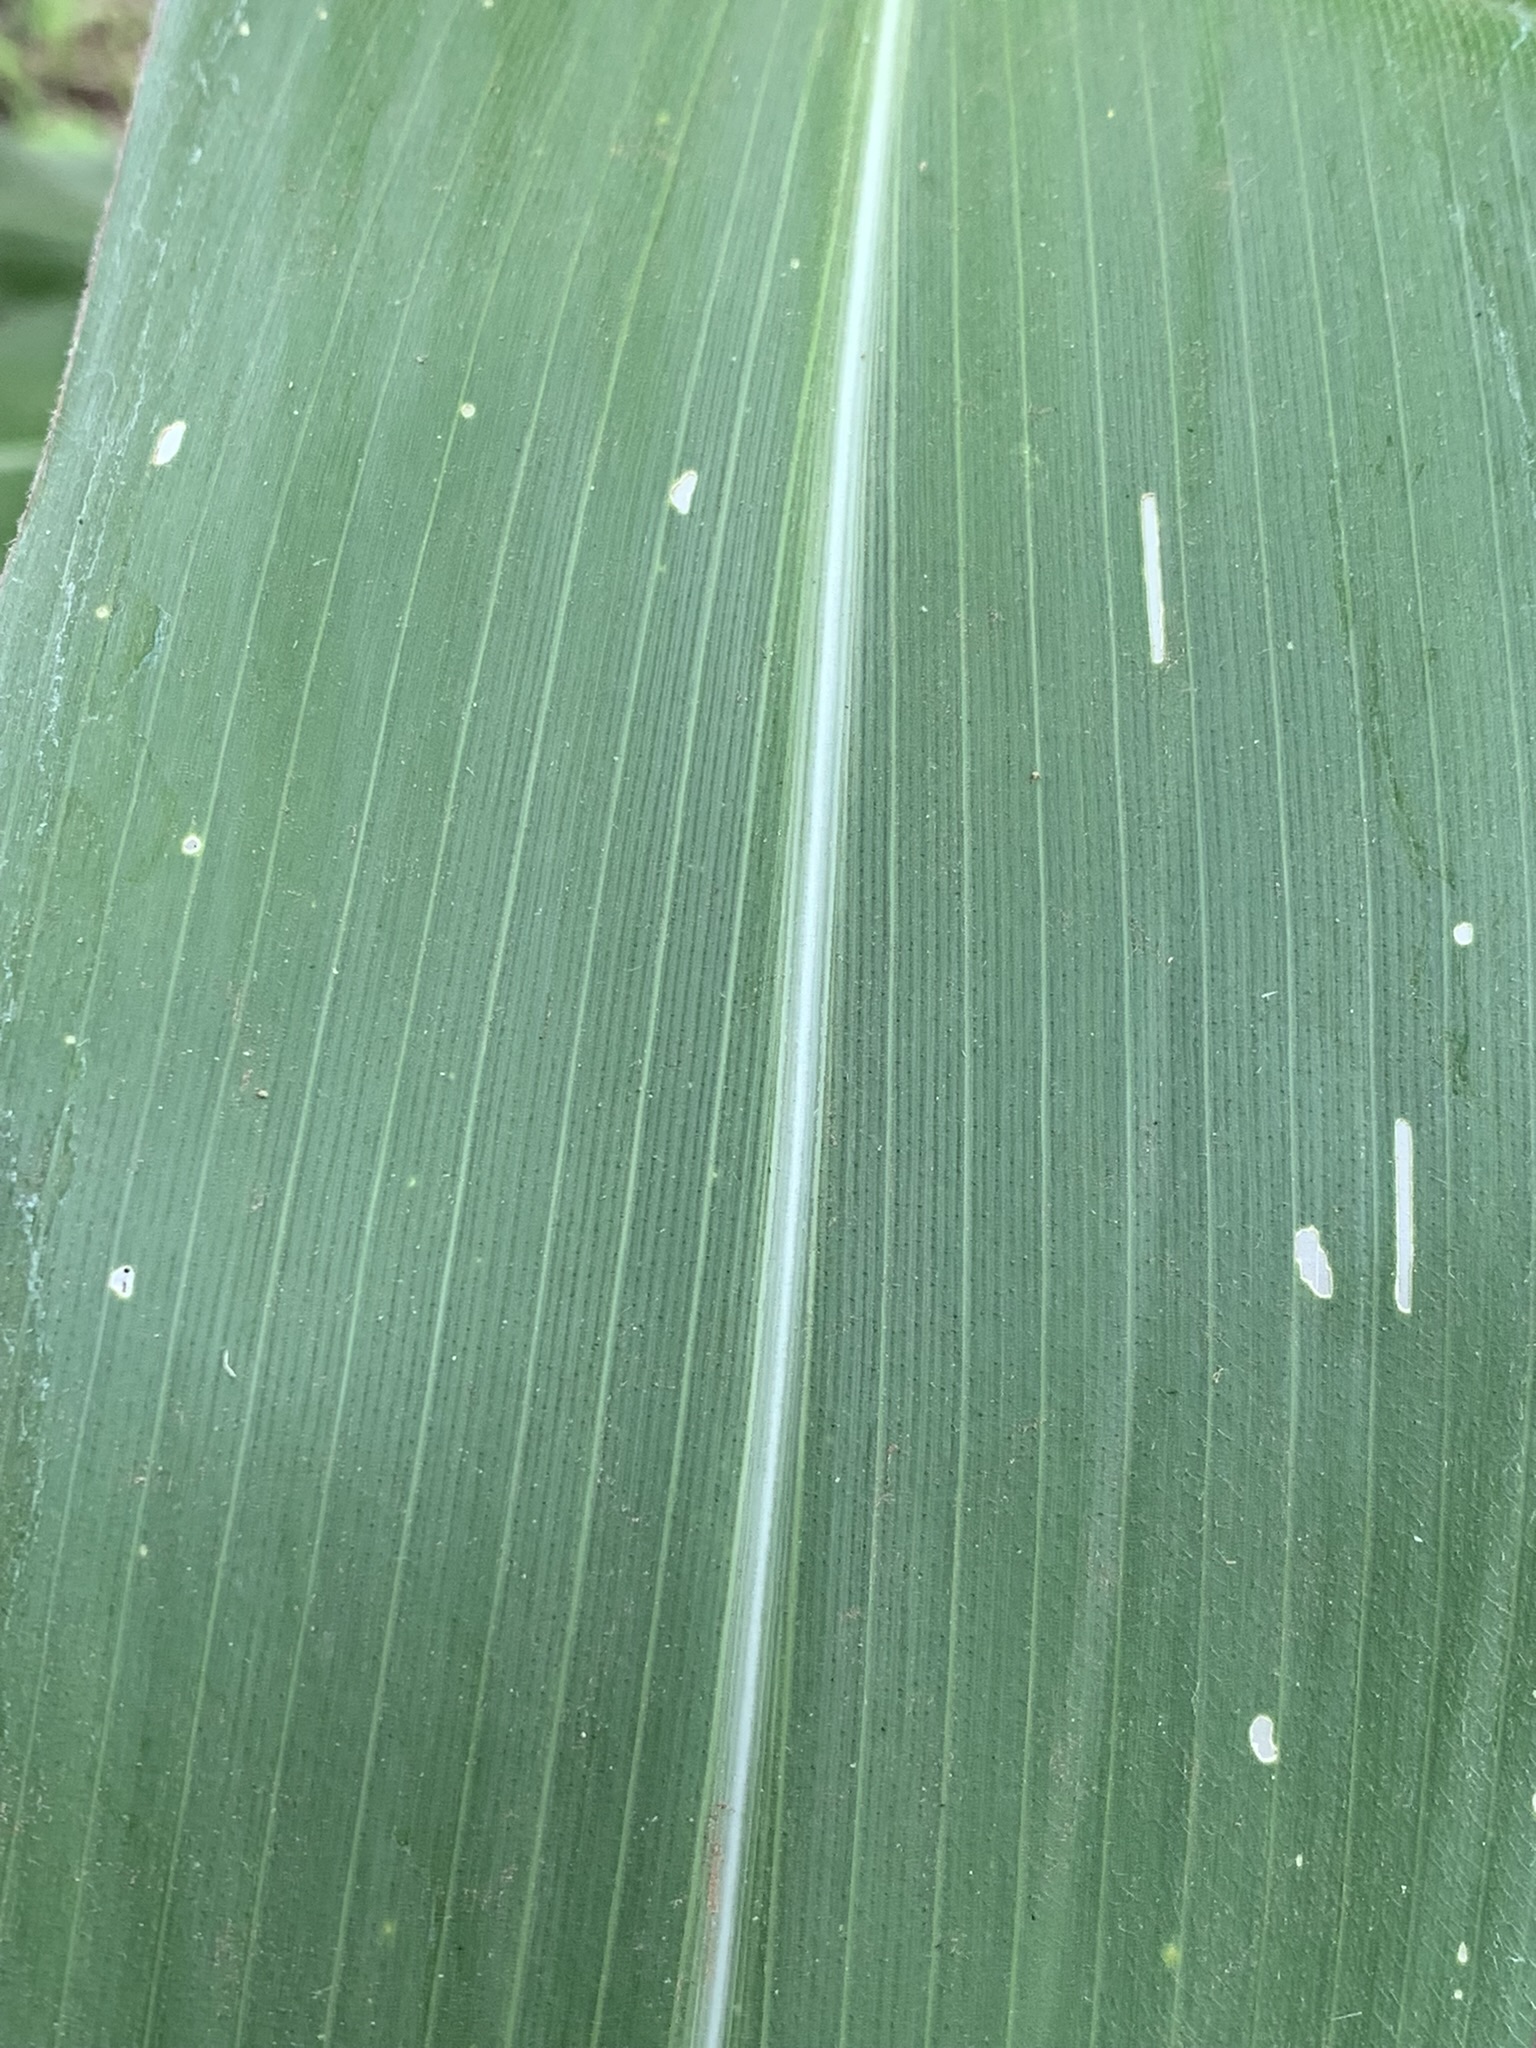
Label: Healthy